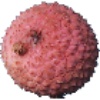
Label: lychee